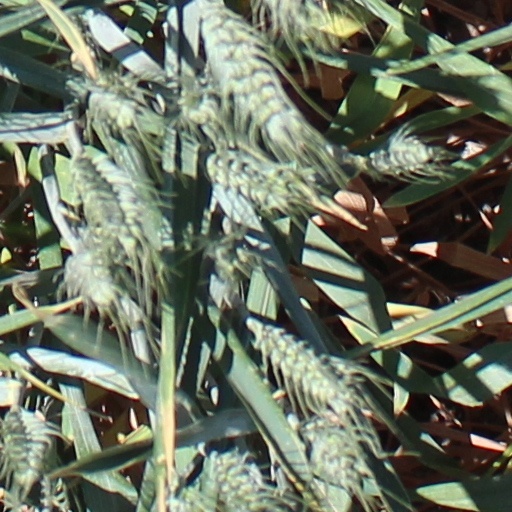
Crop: wheat